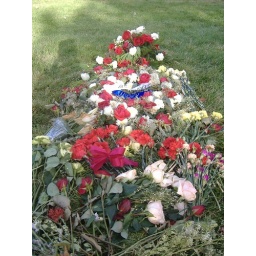
a bed of roses on an unknown soldier's grave, died in Iraq just no headstone yet.